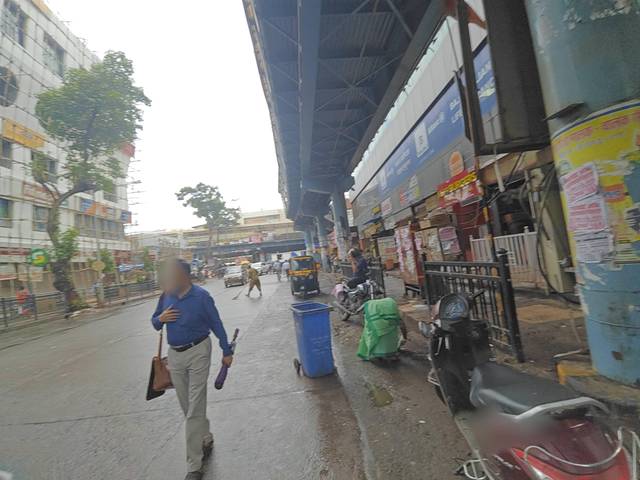
Region: India
Coordinates: 19.085, 72.909